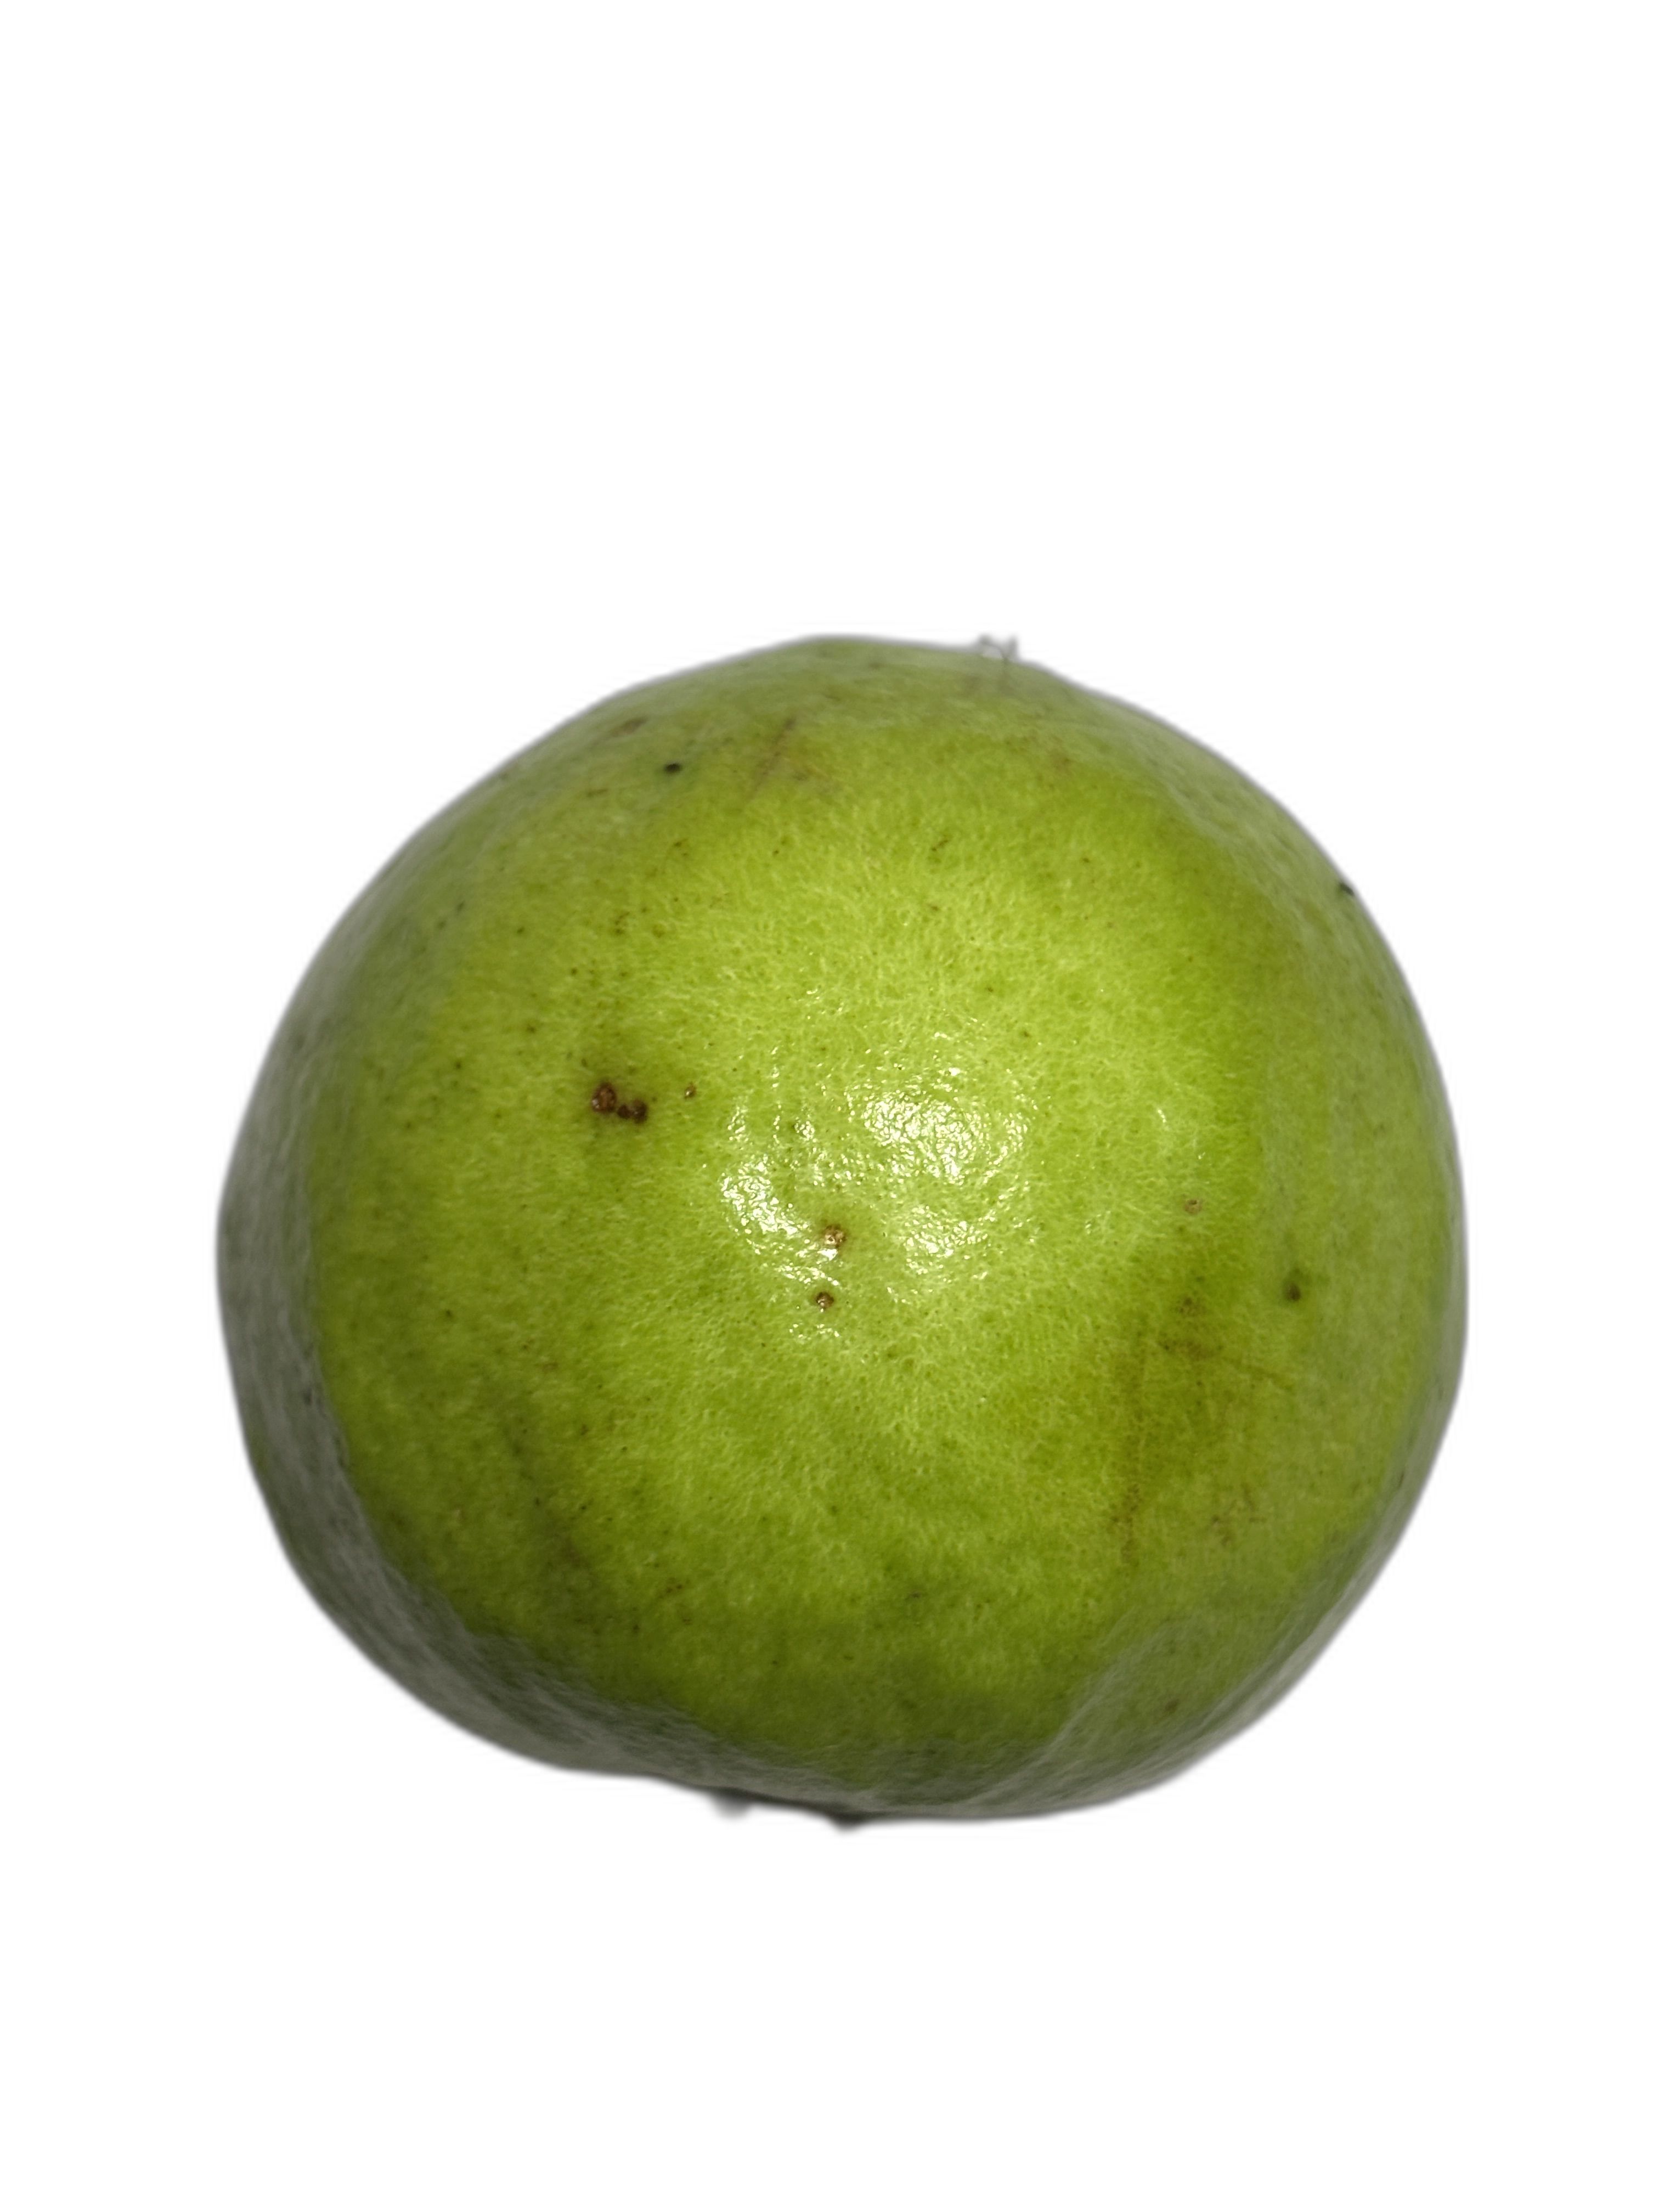
Plant part: fruit
Disease: Healthy